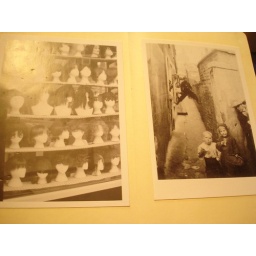
a postcard from the bar across the street from my house, and a postcard of a photo by Norah Smyth